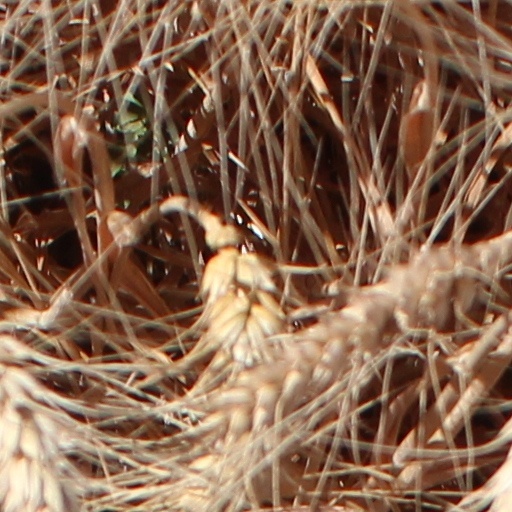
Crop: wheat